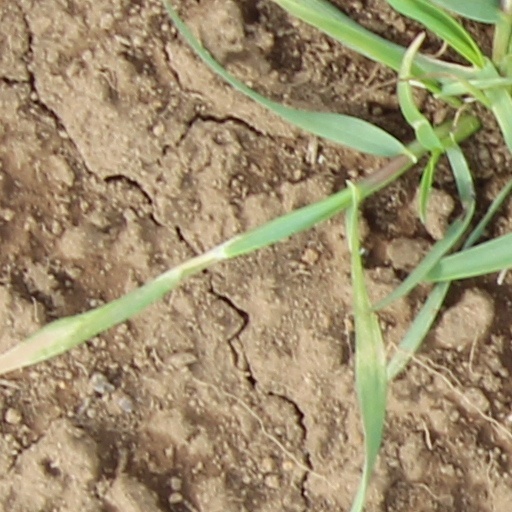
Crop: wheat